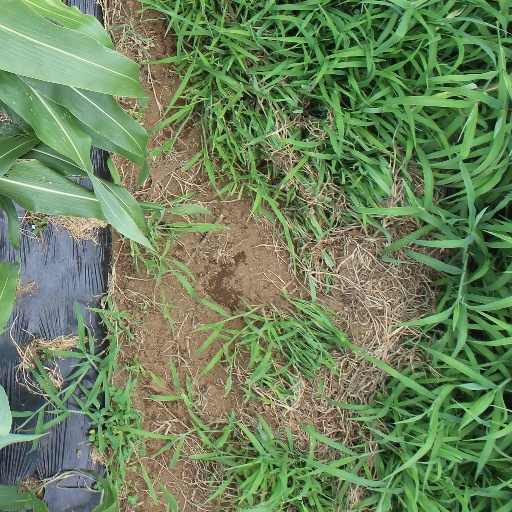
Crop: sorghum